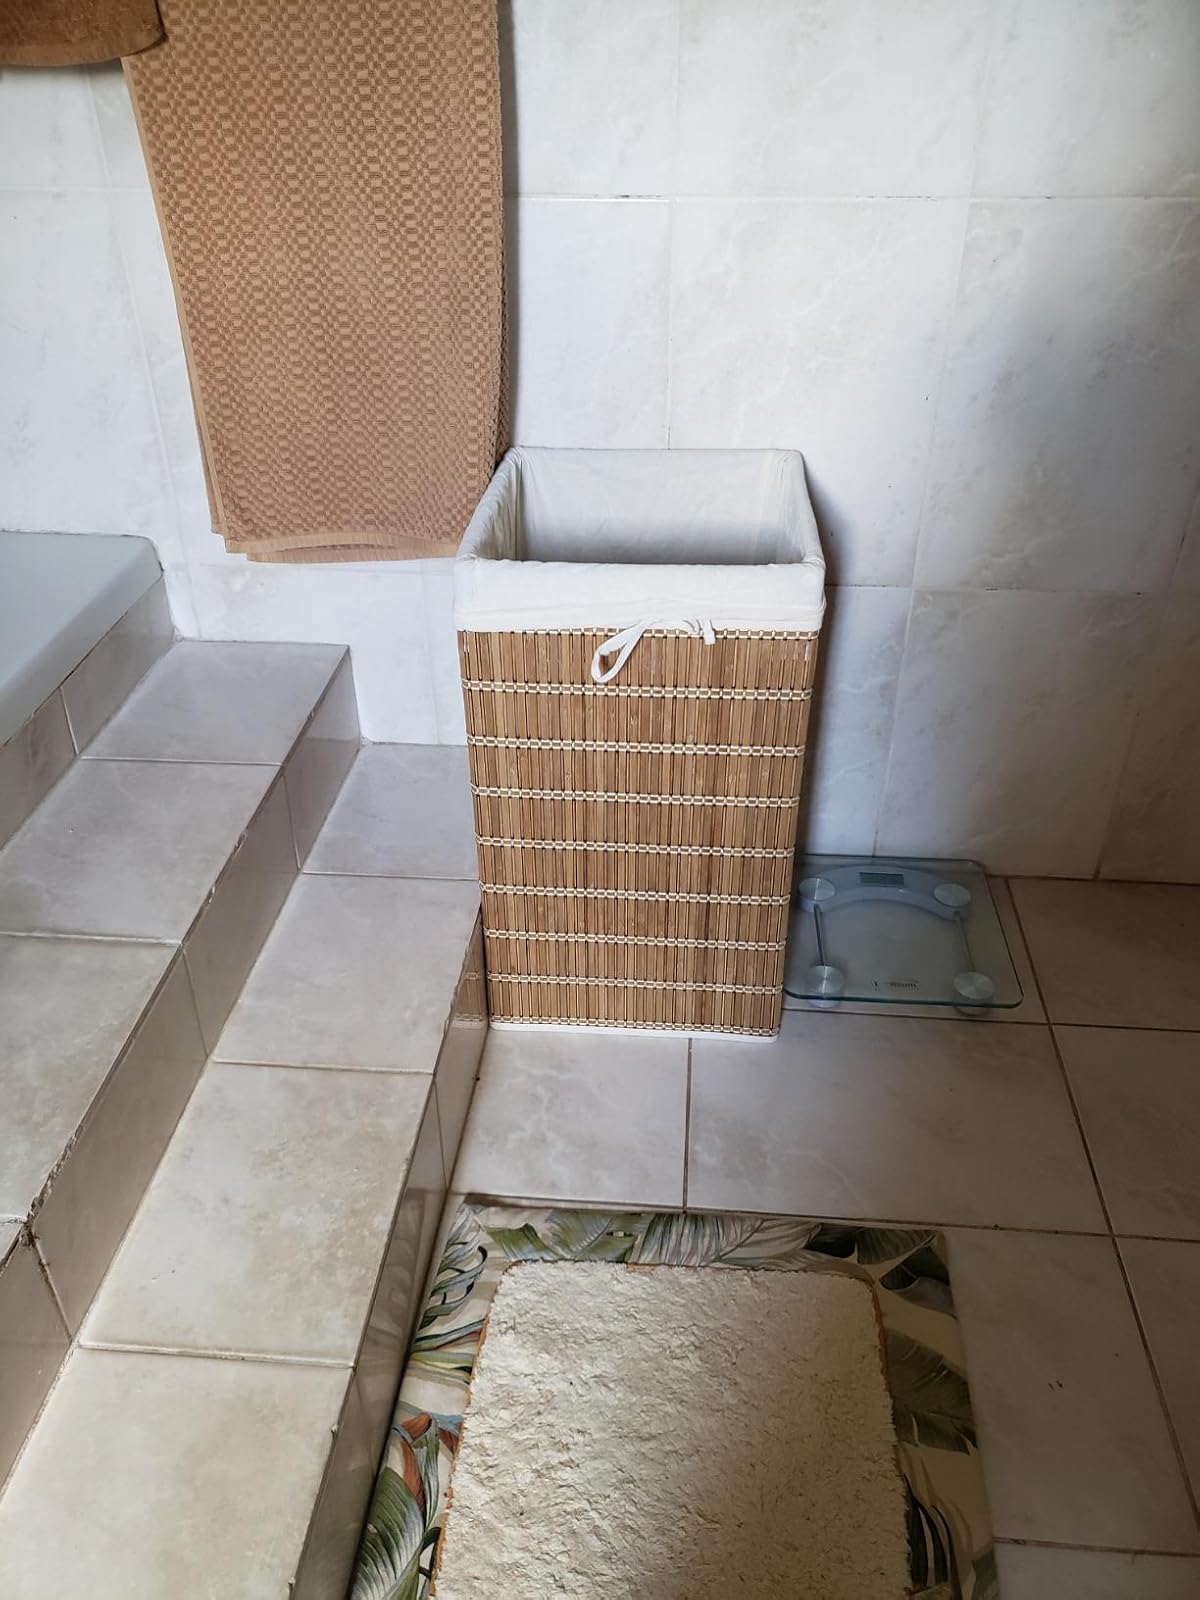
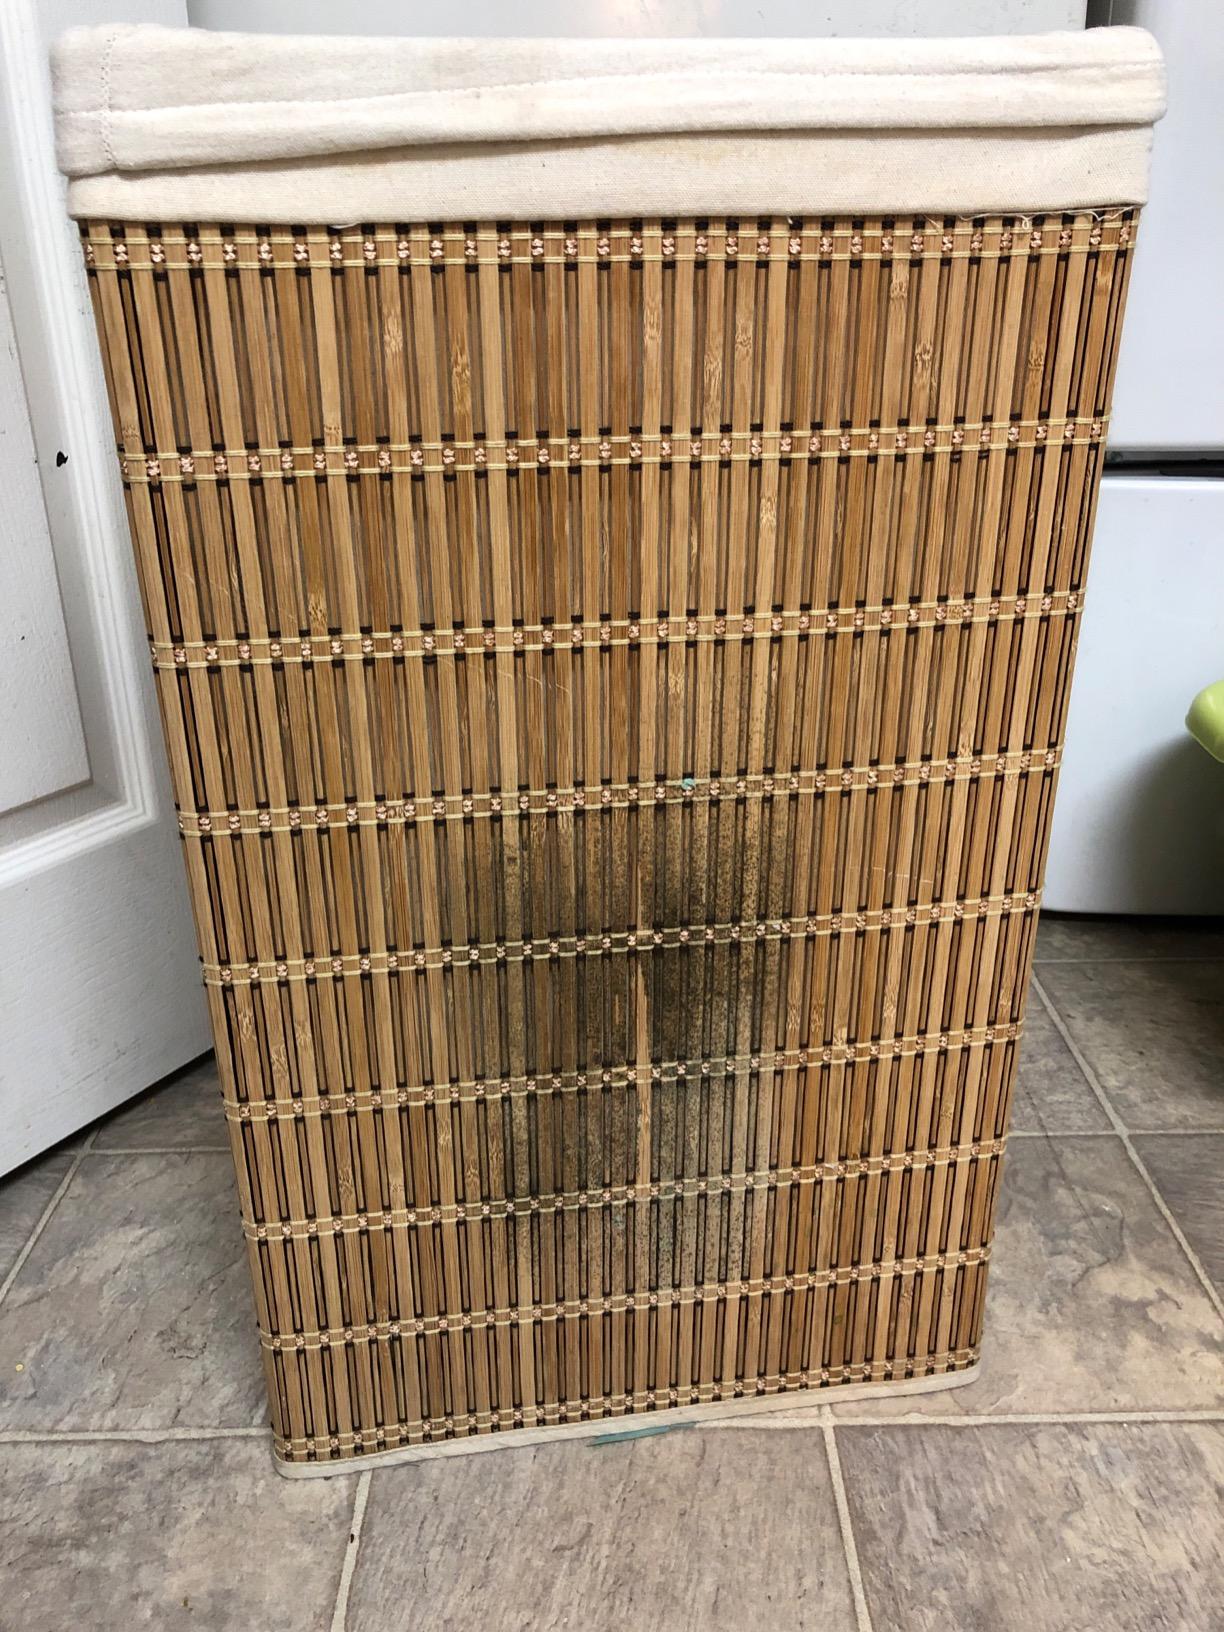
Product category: items_hamper
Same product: yes